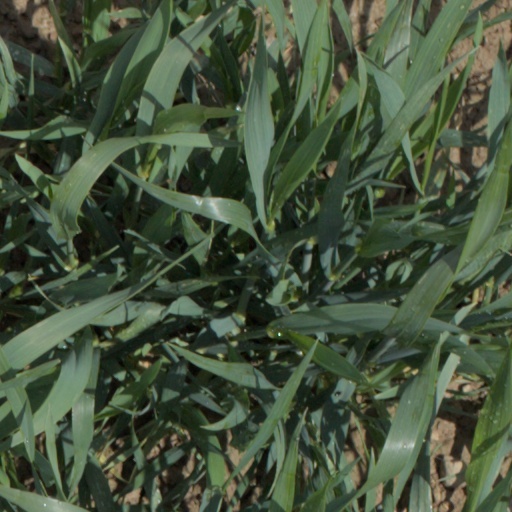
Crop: wheat